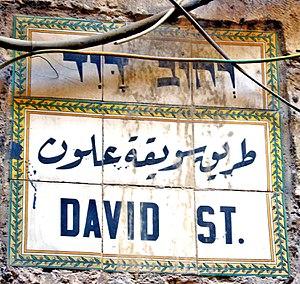
""DAVID ST."" plaque de rue dans la vieille ville de Jerusalem עברית: שם רחוב בעיר העתיקה בירושלים"